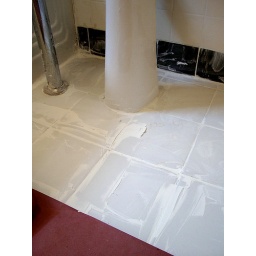
Tile grout smeared over entire bathroom floor